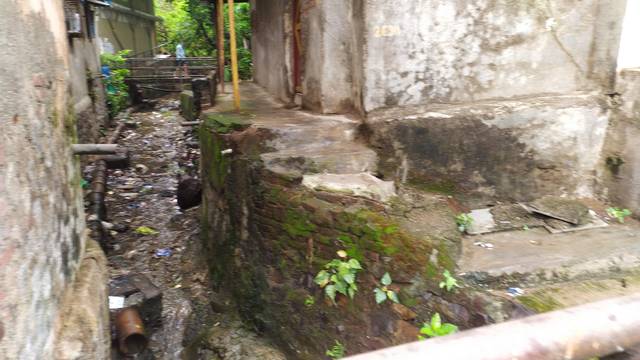
Region: India
Coordinates: 19.239, 72.856